The Golden Lotus, and Other Legends of Japan

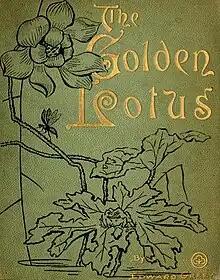
Cover Designed and Drawn by the Author, Edward Greey

The Golden Lotus, and Other Legends of Japan is the title of an 1883 collection of Japanese legends intended for older children, of which Edward Greey was the author-translator and Lea & Shepard, Boston, were the original publishers. The contents embrace the "Legend of the Golden Lotus"; "The Toad of Tomioka"; "The Hanashika"; "The Legend of Lu-wen, the Wood-cutter"; "A Japanese Delicacy"; "A Legend of the Rain"; "Street Scenes in Tokio"; "A Visit to a Japanese Theatre"; "Legend of the God-Fox"; "No Gaku", and "Shinda Usagi-uma".